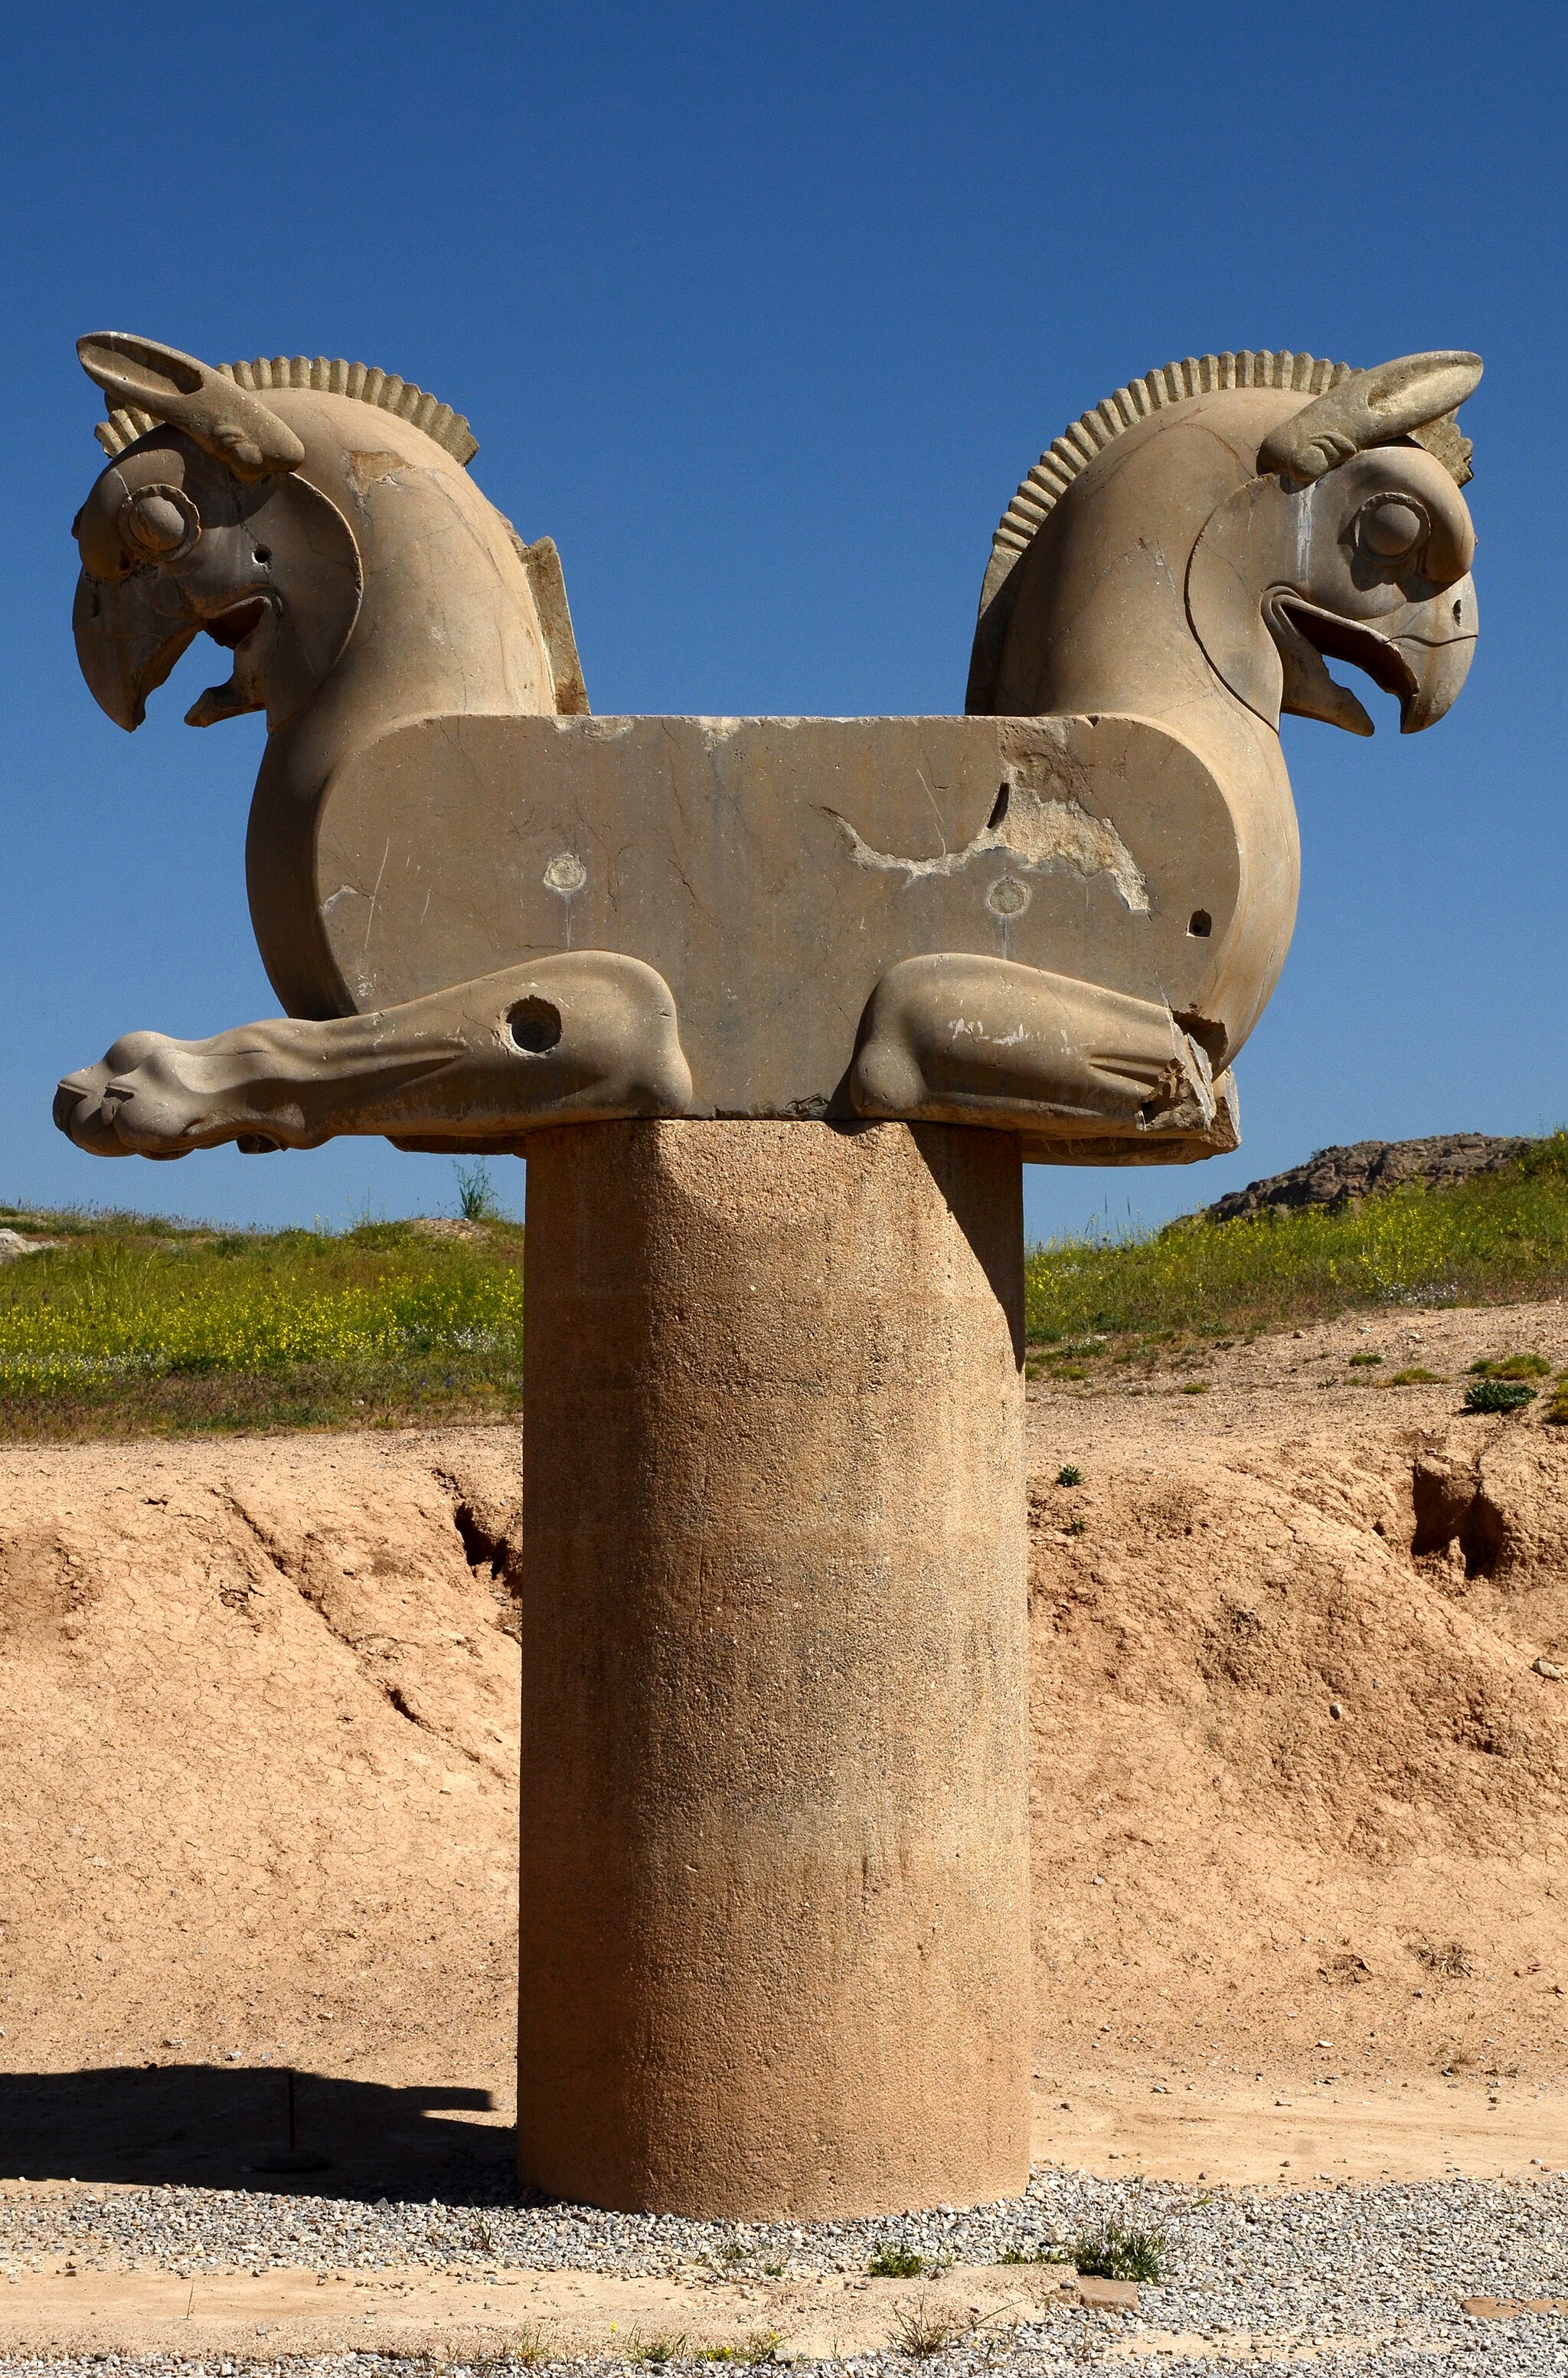
Title: Takht jamshid - Perspolis - panoramio (1)
Description: Takht jamshid - Perspolis
Date: Taken on 26 April 2012
Categories: Panoramio files uploaded by Panoramio upload bot, Panoramio images reviewed by trusted users, Photos from Panoramio, Griffin capitals in Persepolis, Files with coordinates missing SDC location of creation, Iran photographs taken on 2012-04-26, Photos from Panoramio ID 1317158